Chesapecten

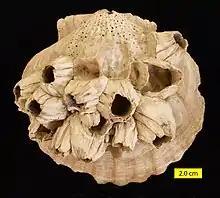
"Chesapecten", barnacles and sponge borings ("Entobia") from the Pliocene of York River, Virginia.

"Chesapecten" lived on the seabed in coastal waters ranging in depth from a few feet to 130 feet. When not moving, it is assumed to have rested its flatter right valve on the seafloor. It is very likely that "Chesapecten" could move suddenly to escape a predator by flapping its valves and using the resulting jet propulsion, in a manner similar to that of almost all living scallops.